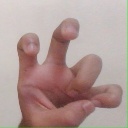
अक्षर: छ